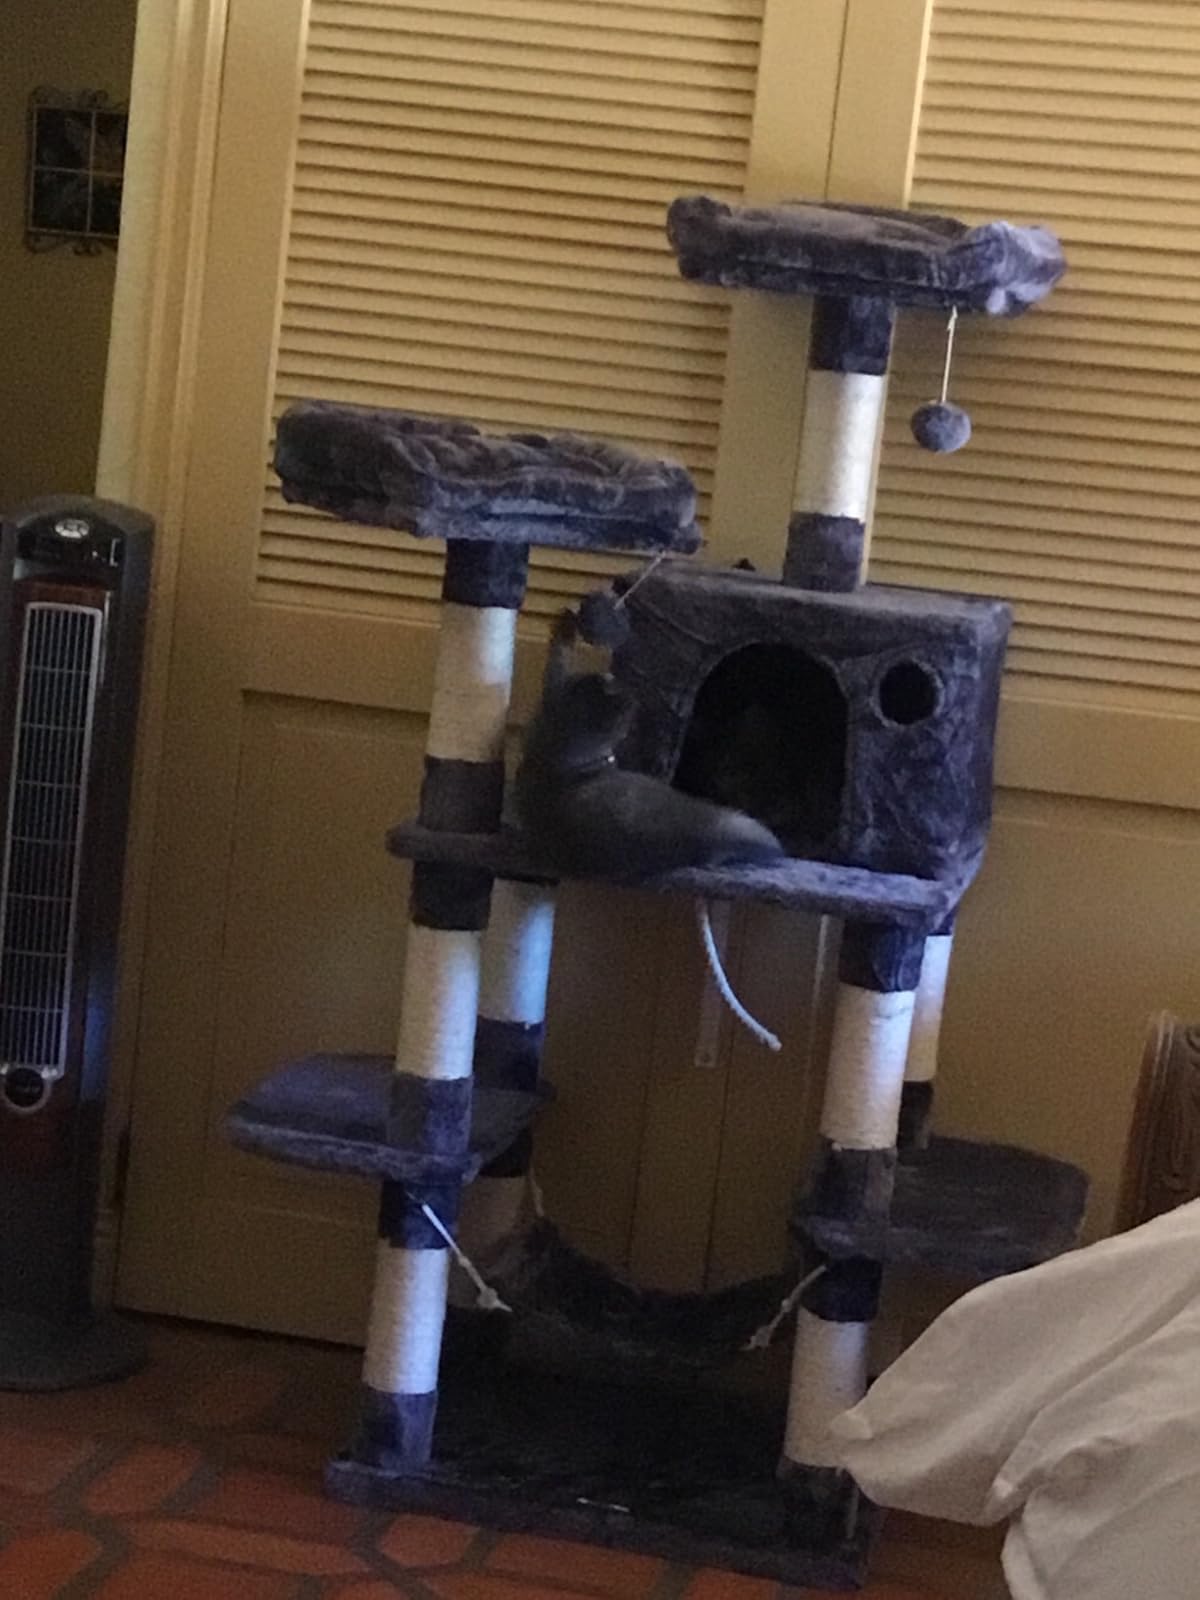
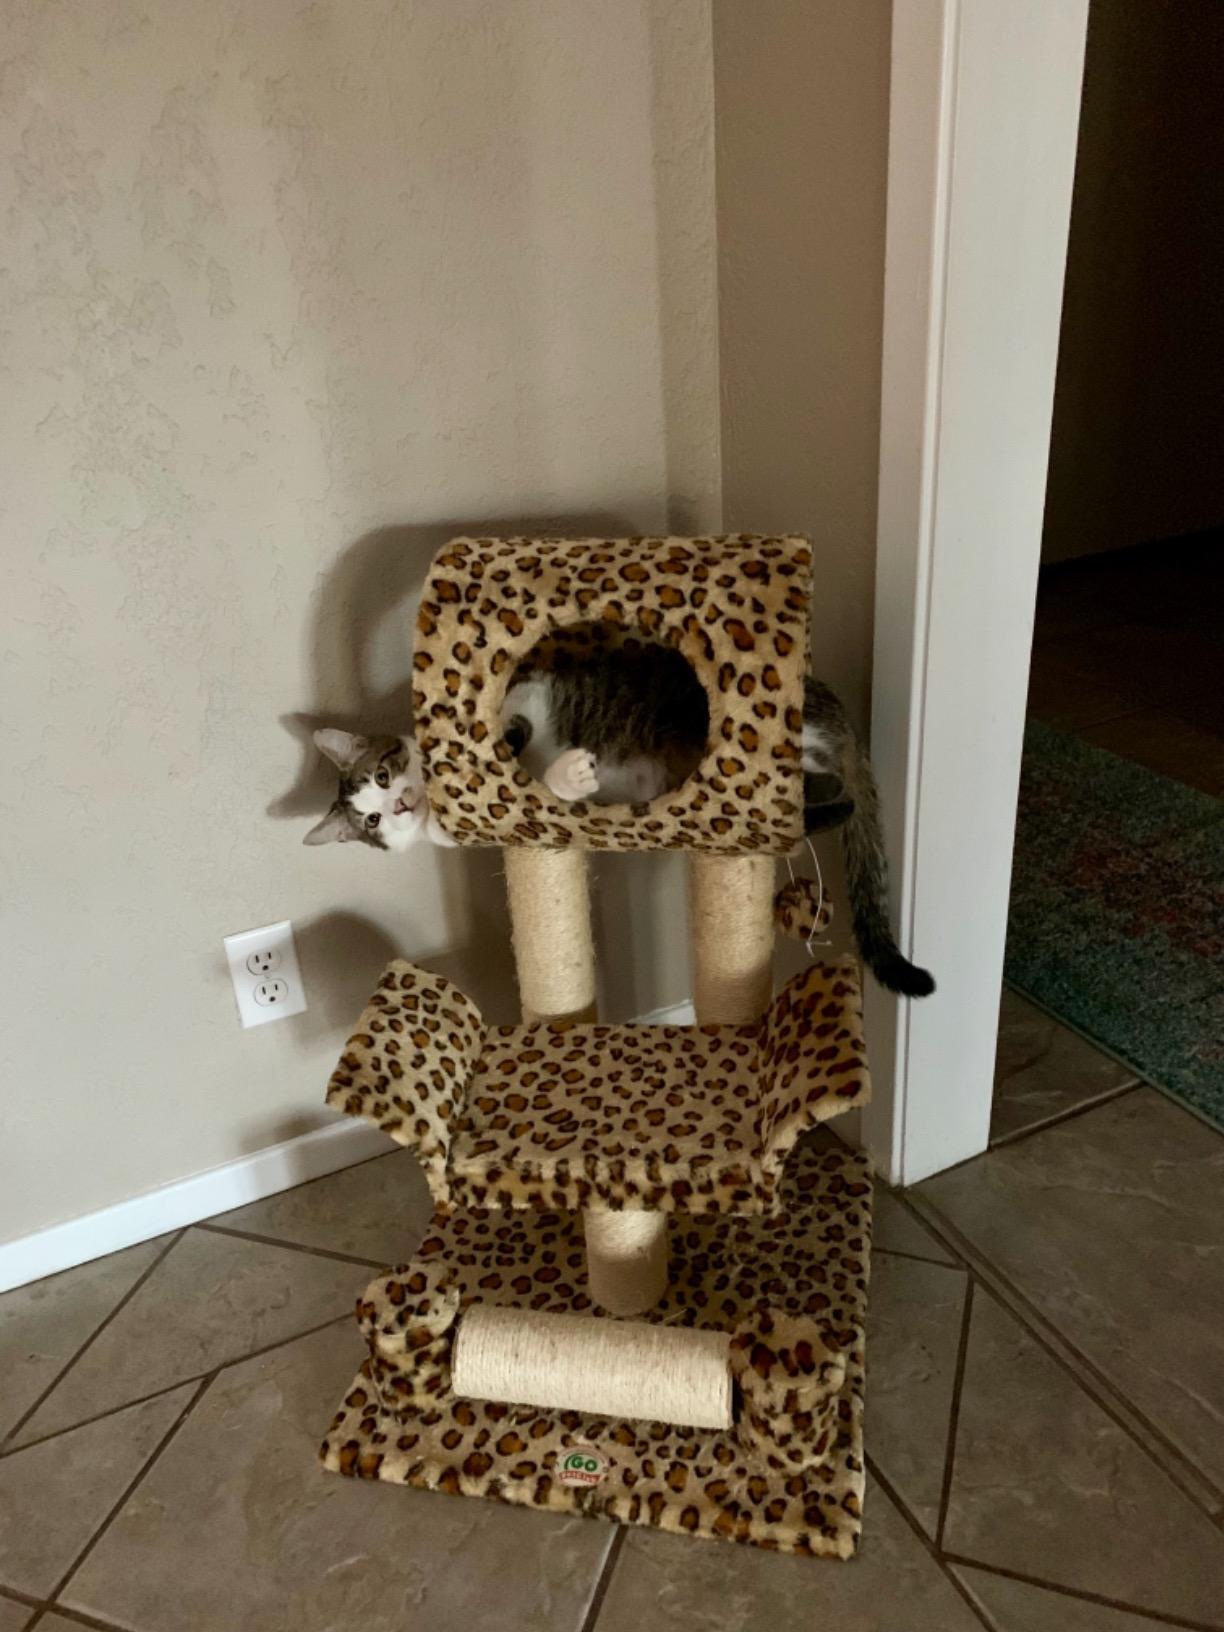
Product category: items_cat tree
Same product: no